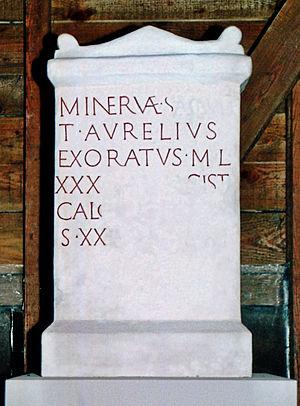
La Legio XXX Ulpia Victrix est une légion romaine levée par l'empereur Trajan en l'an 105 en vue de la conquête de la Dacie à l'instar de la Legio II Traiana Fortis, puis utilisée contre les Parthes de 114 à 116.